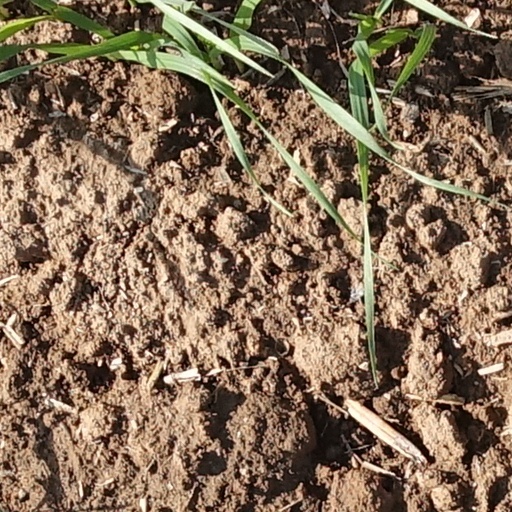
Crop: wheat